Robert E. Longacre

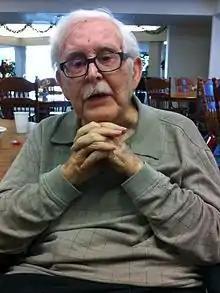
Longacre in 2013

Robert E. Longacre (August 13, 1922–April 20, 2014) was an American linguist and missionary who worked on the Triqui language and a text-based theory and method of discourse analysis. He is well known for his seminal studies of discourse structure (text linguistics), but he also made significant contributions in other linguistic areas, especially the historical linguistics of Mixtec, Trique, and other related languages. His PhD was at the University of Pennsylvania under Zellig Harris and Henry Hoenigswald. His 1955 dissertation on Proto-Mixtecan was the first extensive linguistic reconstruction in Mesoamerican languages. This was one of several SIL studies which helped to establish the Oto-Manguean language family as being comparable in time depth to Proto-Indo-European. His research on Trique was the first documented case of a language with five distinct levels of tone.